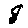
Label: 8